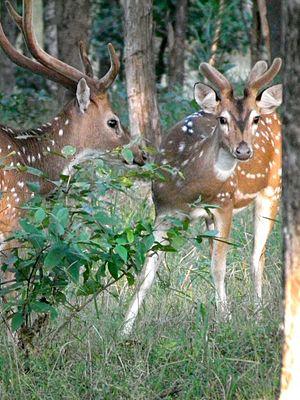
Le Cerf axis ou Chital est un cervidé présent naturellement dans les régions boisées de l'Inde, Sri Lanka, Bangladesh et du Népal. On le retrouve dans toutes les réserves de l'Inde et a été introduit en Europe centrale, Ex-Yougoslavie, Australie, Brésil, Argentine, Uruguay, Texas et Hawaï. Le nom chital vient de l'hindi cītal, issu du sanskrit citrala voulant dire « avec des taches ».